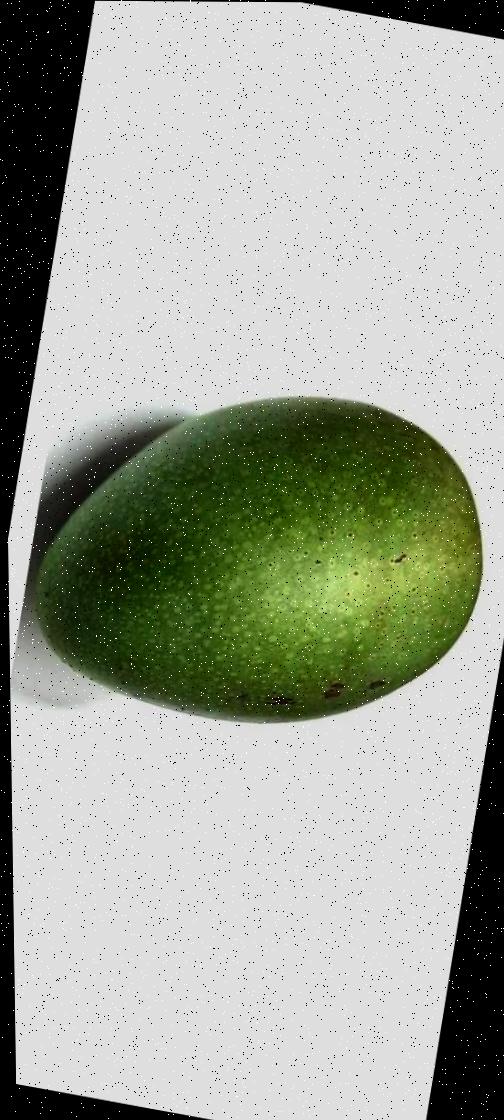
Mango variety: Ashshina Zhinuk